Giantess

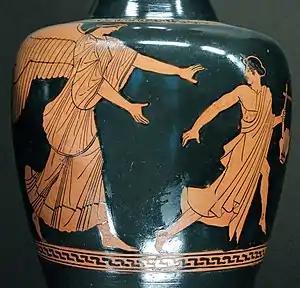
The "Titanide" Eos pursues the object of her affection, the reluctant Tithonos, on an Attic "oinochoe" of the Achilles Painter, ca. 470 BC–460 BCE (Louvre)

In 543, according to the folk etymology for the name of Neringa Municipality, there was a giantess girl named Neringa on the seashore formed the Curonian Spit, who helped fishermen.